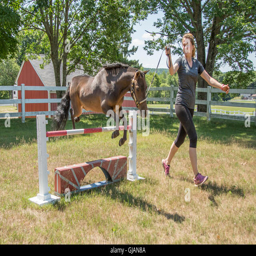
woman leads her mini horse over a jump